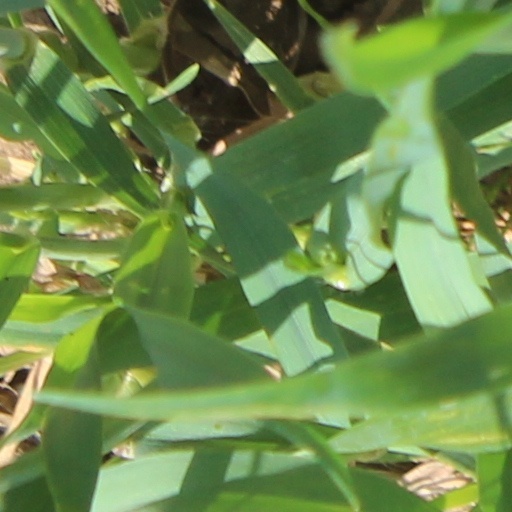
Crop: wheat